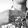
ASL letter: H